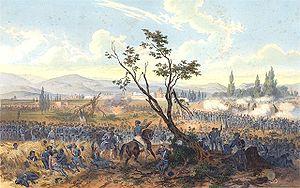
Philip Kearny, Jr. est un officier de l'Armée de terre des États-Unis célèbre pour ses actions durant la guerre américano-mexicaine et la guerre de Sécession. Il est mort au combat lors de la bataille de Chantilly, un affrontement sanglant tout près des murs de Washington, qui arrête la poussée confédérée et marque la fin de la campagne de Virginie Septentrionale.
James Knox Polk, né le 2 novembre 1795 à Pineville en Caroline du Nord et mort le 15 juin 1849 à Nashville dans le Tennessee, est un homme d'État américain, onzième président des États-Unis de 1845 à 1849. Il fut également président de la Chambre des représentants de 1835 à 1839 et gouverneur du Tennessee de 1839 à 1841. Membre du Parti démocrate, il était un protégé d'Andrew Jackson et il fut pendant toute sa carrière un défenseur du concept de démocratie jacksonienne. Sous la présidence de Polk, les États-Unis s'agrandirent du Texas, de l'Oregon, de la Californie et du Nouveau-Mexique.
La présidence de James K. Polk débuta le 4 mars 1845, date de l'investiture de James K. Polk en tant que 11ᵉ président des États-Unis, et prit fin le 4 mars 1849. Membre du Parti démocrate, Polk entra en fonction après avoir remporté l'élection présidentielle de 1844 face à Henry Clay, candidat du Parti whig. Il quitta la présidence après un seul mandat, conformément à sa promesse de campagne, et le général Zachary Taylor lui succéda à la Maison-Blanche. Durant ses quatre années au pouvoir, Polk, qui avait été un proche d'Andrew Jackson, manifesta son attachement à la vision de la « démocratie jacksonienne » et au concept de destinée manifeste.
Le bataillon Saint Patrick était une unité de plusieurs centaines d'Irlandais, Allemands et autres Européens catholiques qui désertèrent l'armée des États-Unis d'Amérique et rejoignirent l'armée mexicaine lors de la guerre américano-mexicaine de 1846 à 1848. Comme, plus tard, Abraham Lincoln et bien d'autres, ces hommes voyaient dans l'invasion du Mexique une grande erreur.